Koo Wee Rup

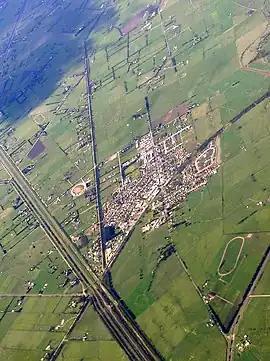
Aerial photo from the southwest

Koo Wee Rup is a town and satellite suburb in Victoria, Australia, 63 km south-east of Melbourne's central business district and located within the Shire of Cardinia local government area. Originally marshland, the area has since been transformed into productive market gardens. According to the 2021 census, Koo Wee Rup had a population of 4,047.